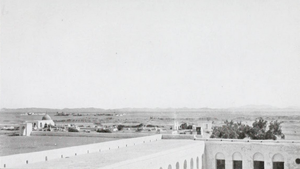
Harry St. John Bridger Philby, également connu sous les noms de Jack Philby ou Sheikh Abdullah, fut espion britannique, explorateur, écrivain, et ornithologue. Son fils Kim Philby fut un célèbre agent britannique, agent double pour l'Union soviétique.
Le tombeau d'Ève est un site archéologique qui se trouve à Djeddah, en Arabie saoudite.